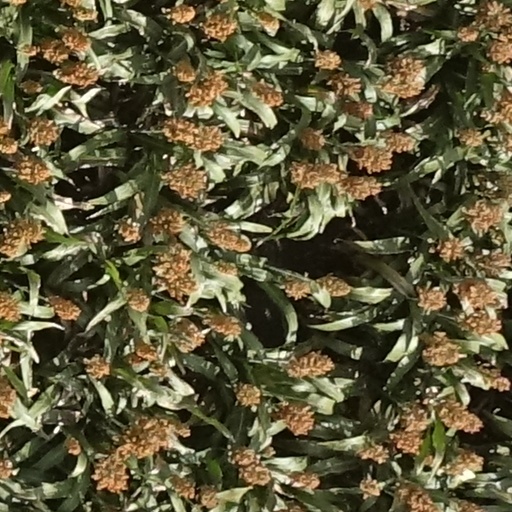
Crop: sorghum